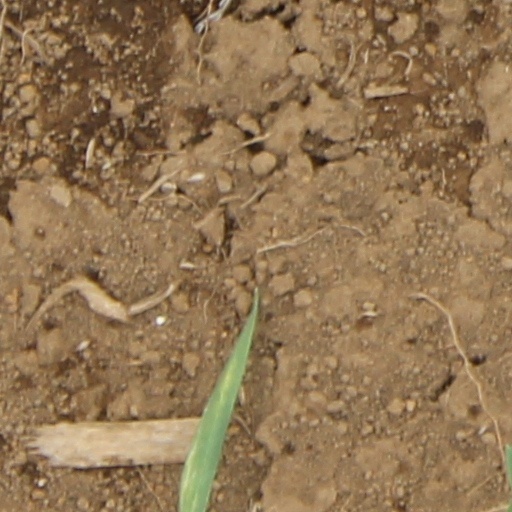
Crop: wheat